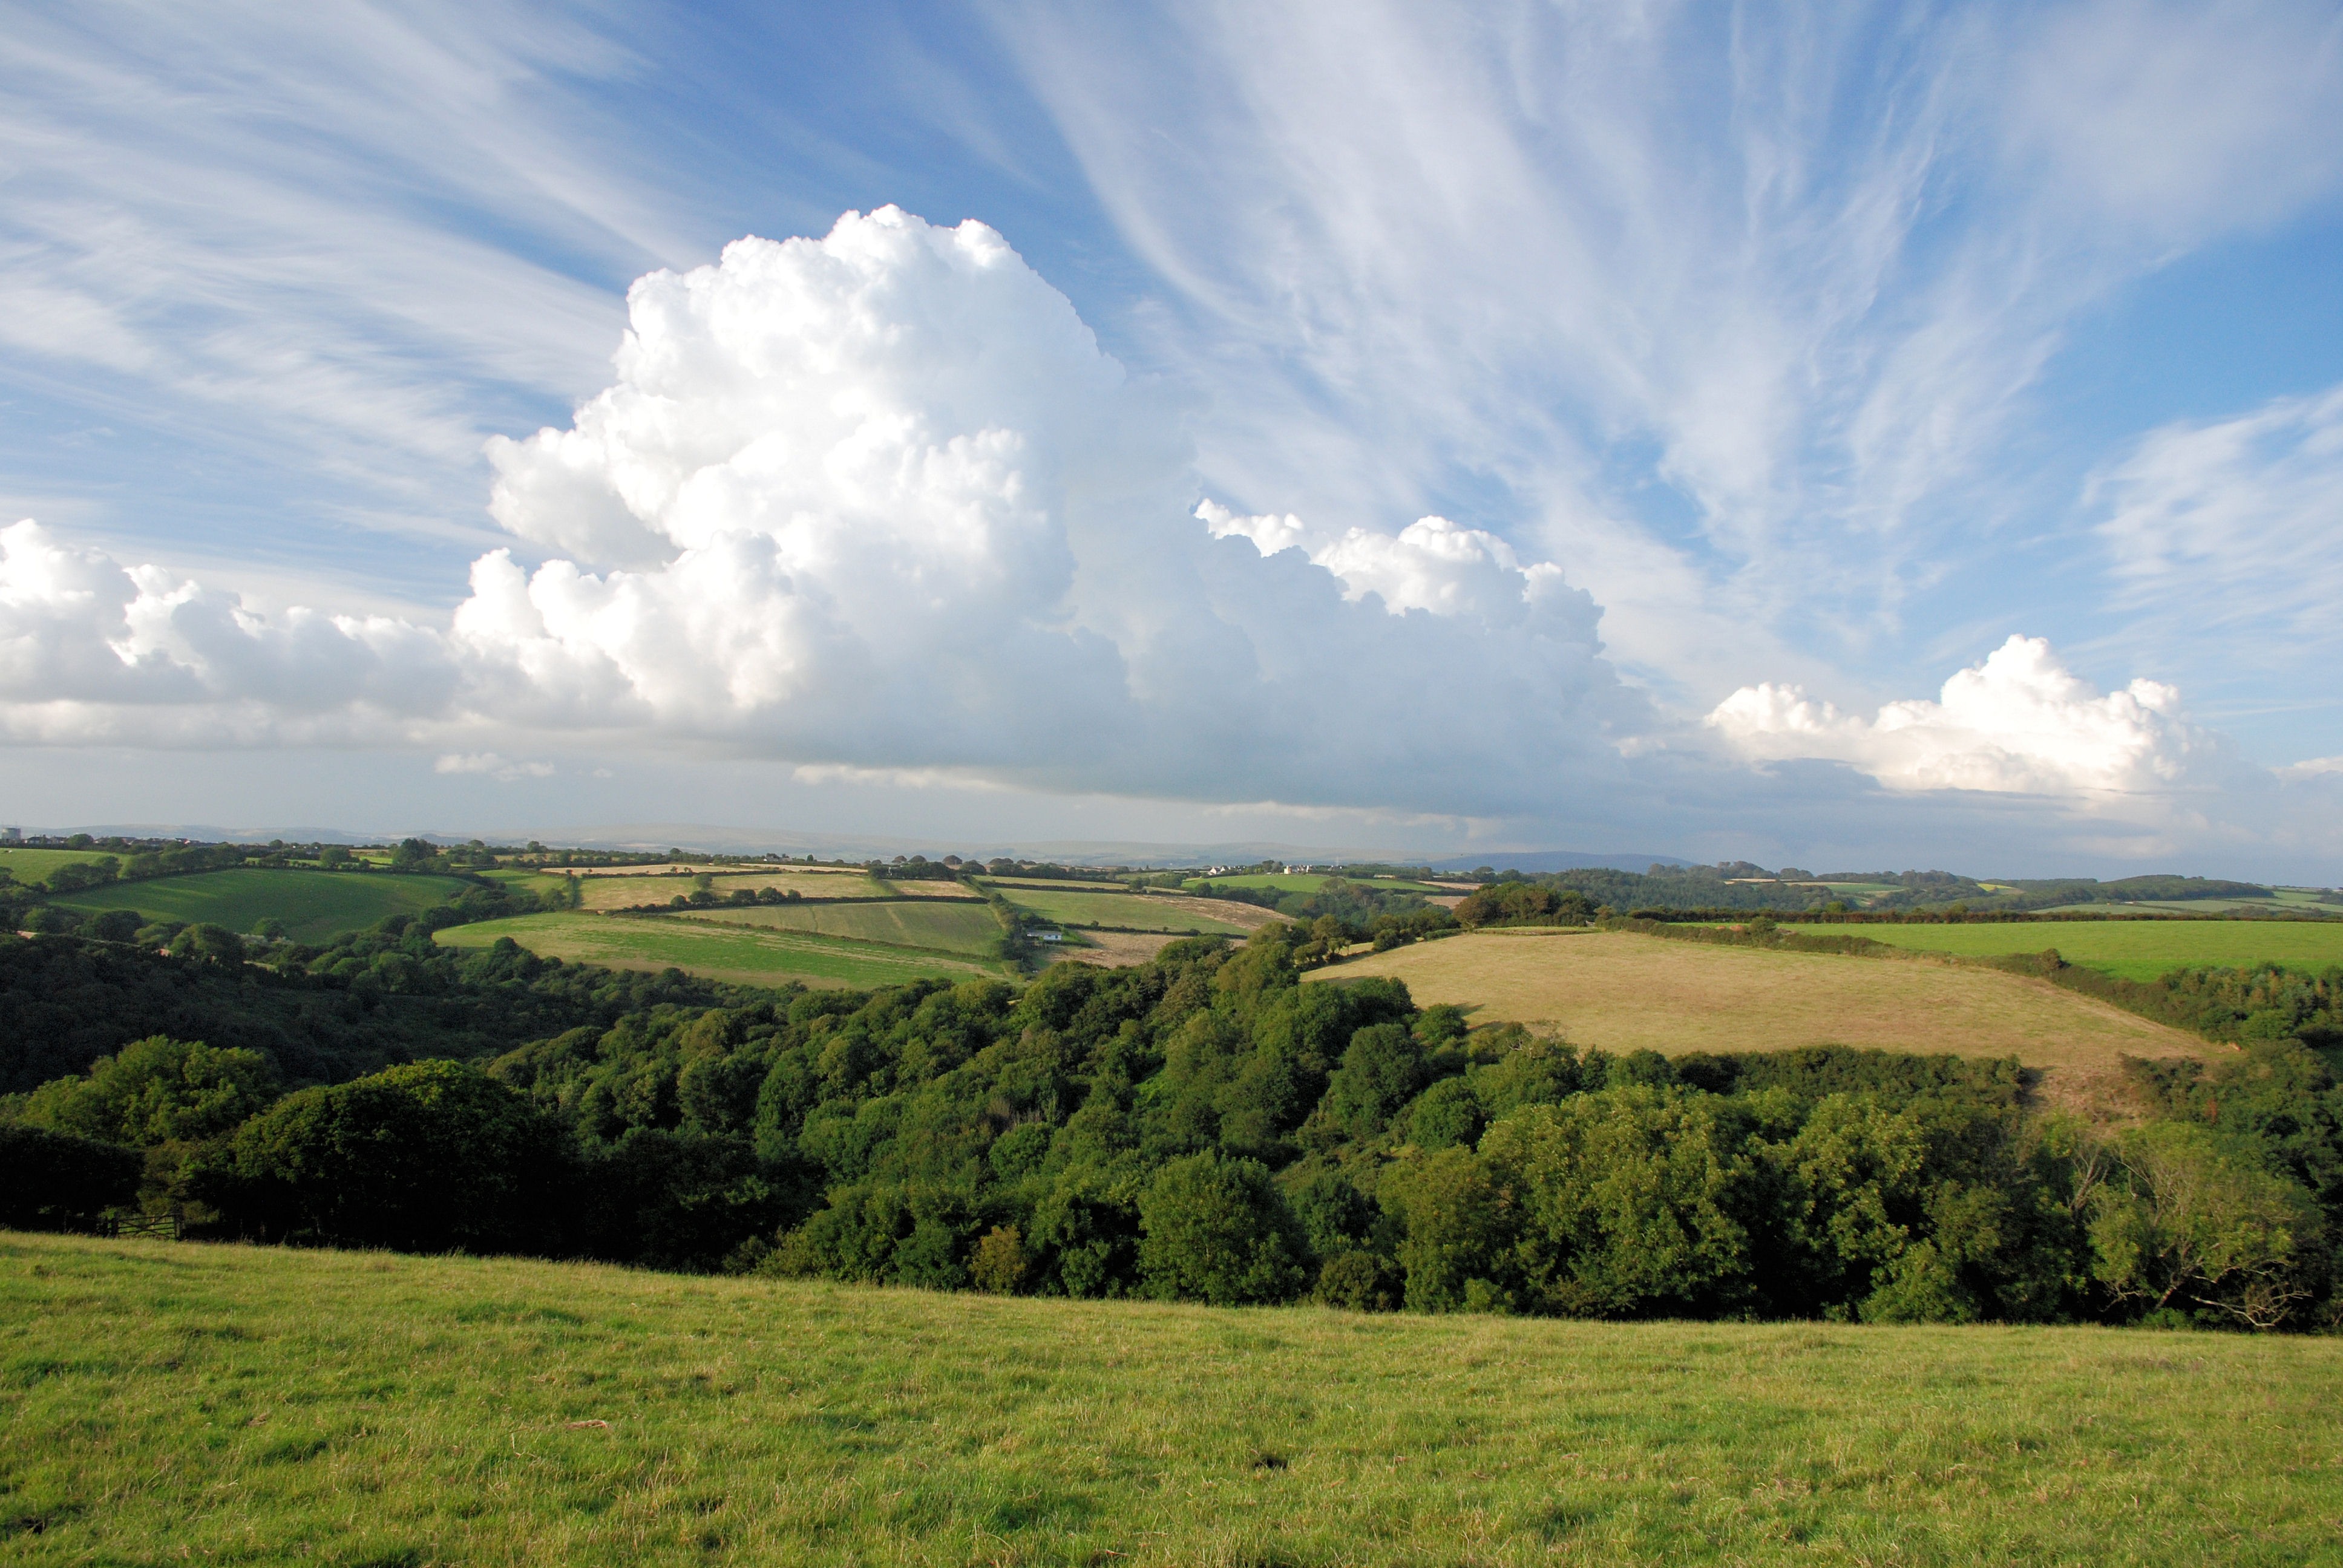
landscape, tree, nature, grass, outdoor, horizon, wilderness, mountain, cloud, sky, field, farm, meadow, prairie, air, hill, land, panorama, summer, wild, environment, tranquil, scenic, pasture, natural, scenery, weather, agriculture, savanna, plain, cloudscape, outdoors, england, clouds, grassland, climate, plateau, day, habitat, ecosystem, meteorology, steppe, rural area, natural environment, geographical feature